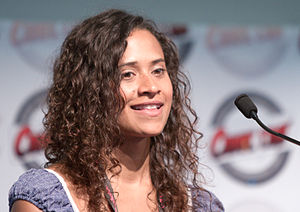
Angel Coulby
Angel Coulby ved Japan Expo 2010
Angel Coulby er en britisk skuespiller fra London, England. Hun fik sin tv-debut i BBC-komedieserien 'Orrible. Hun er bedst kendt for sin rolle som Guinevere i BBC-eventyrserien Merlin.